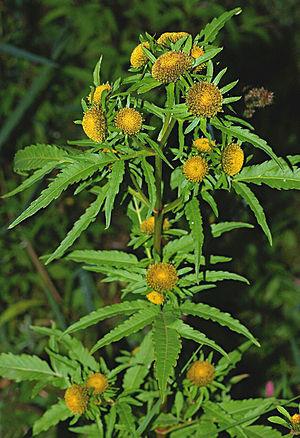
Cette liste de Tracheophyta de Bosnie-Herzégovine, ainsi que d’espèces introduites est un aperçu incomplet d’espèces de mousses, de fougères, de gymnospermes et d’angiospermes citées dans la littérature disponible en langues bosniaque, croate, serbe et serbo-croate. Cet aperçu n’inclue pas des espèces cultivées ni celles occasionnellement introduites.